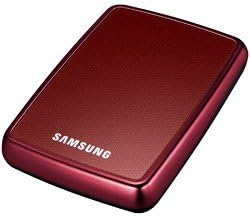
Samsung S2 Portable External Hard Drive (HX-MU050DA/G42)
Category: All Electronics
The SAMSUNG S Series is one of the most compact in its class, with a luxurious and professional glossy finish and faux leather back-cover. The S Series features the S2 Portable, a 2.5 inch drive and the 1.8 inch, the S1 Mini, in a variety of colours and storage capacities.With an elegant, glossy front combined with a luxurious, faux leather-like back, SAMSUNG’s new S Series external hard drive complements your style. A sophisticated front pattern is the essence of sleek, modern design.
Features: Contemporary Design - Sleek design combines a glossy front with a premium looking back | Ultra-portable - The Samsung S2 compact size makes it easy to take it with you wherever you go. USB 2.0 powered, it requires no AC adapter. | Worry-free Data Security - Confidently store and safeguard everything from business plans to music libraries. | SafetyKey software included -- provides password protection to prevent unauthorized access to your data | SecretZone software included -- creates a virtual drive that encrypts confidential info for extra security | A carrying case is included for extra on-the-go protection. | Backup important files in real time or on a preset schedule with auto backup.